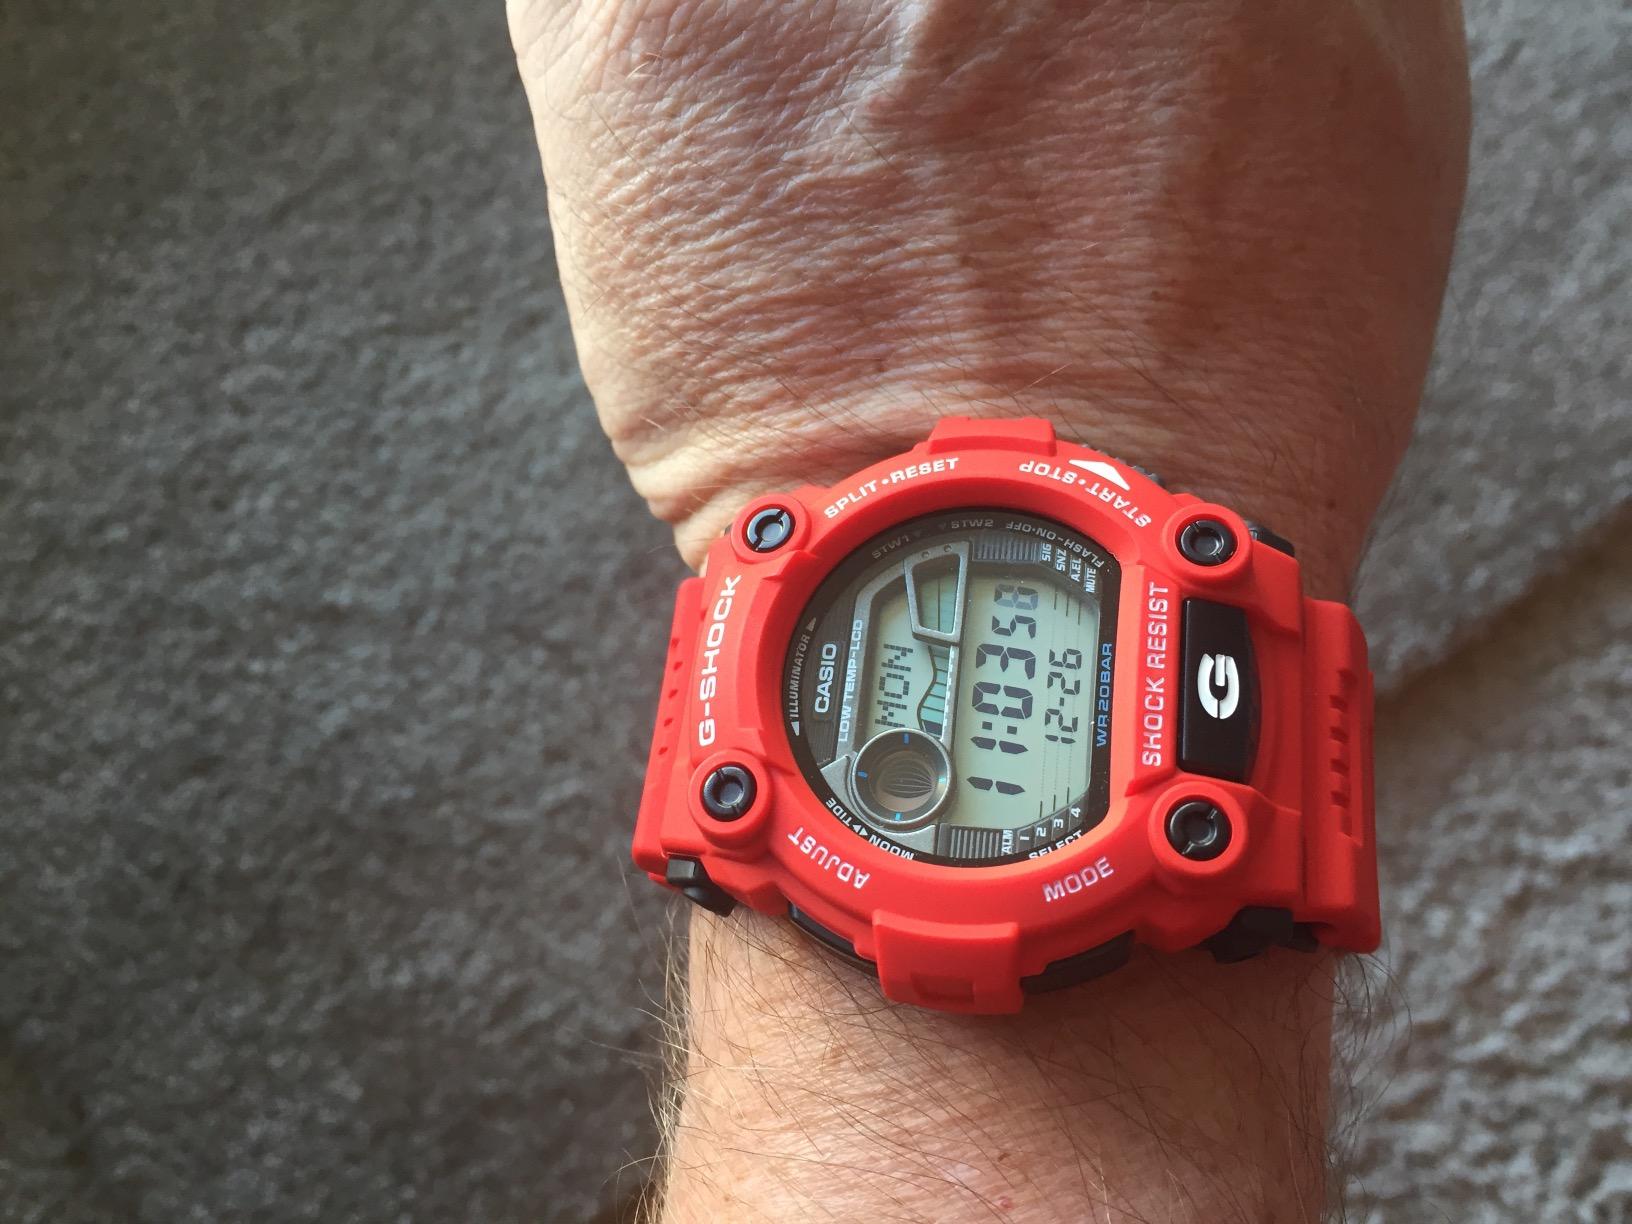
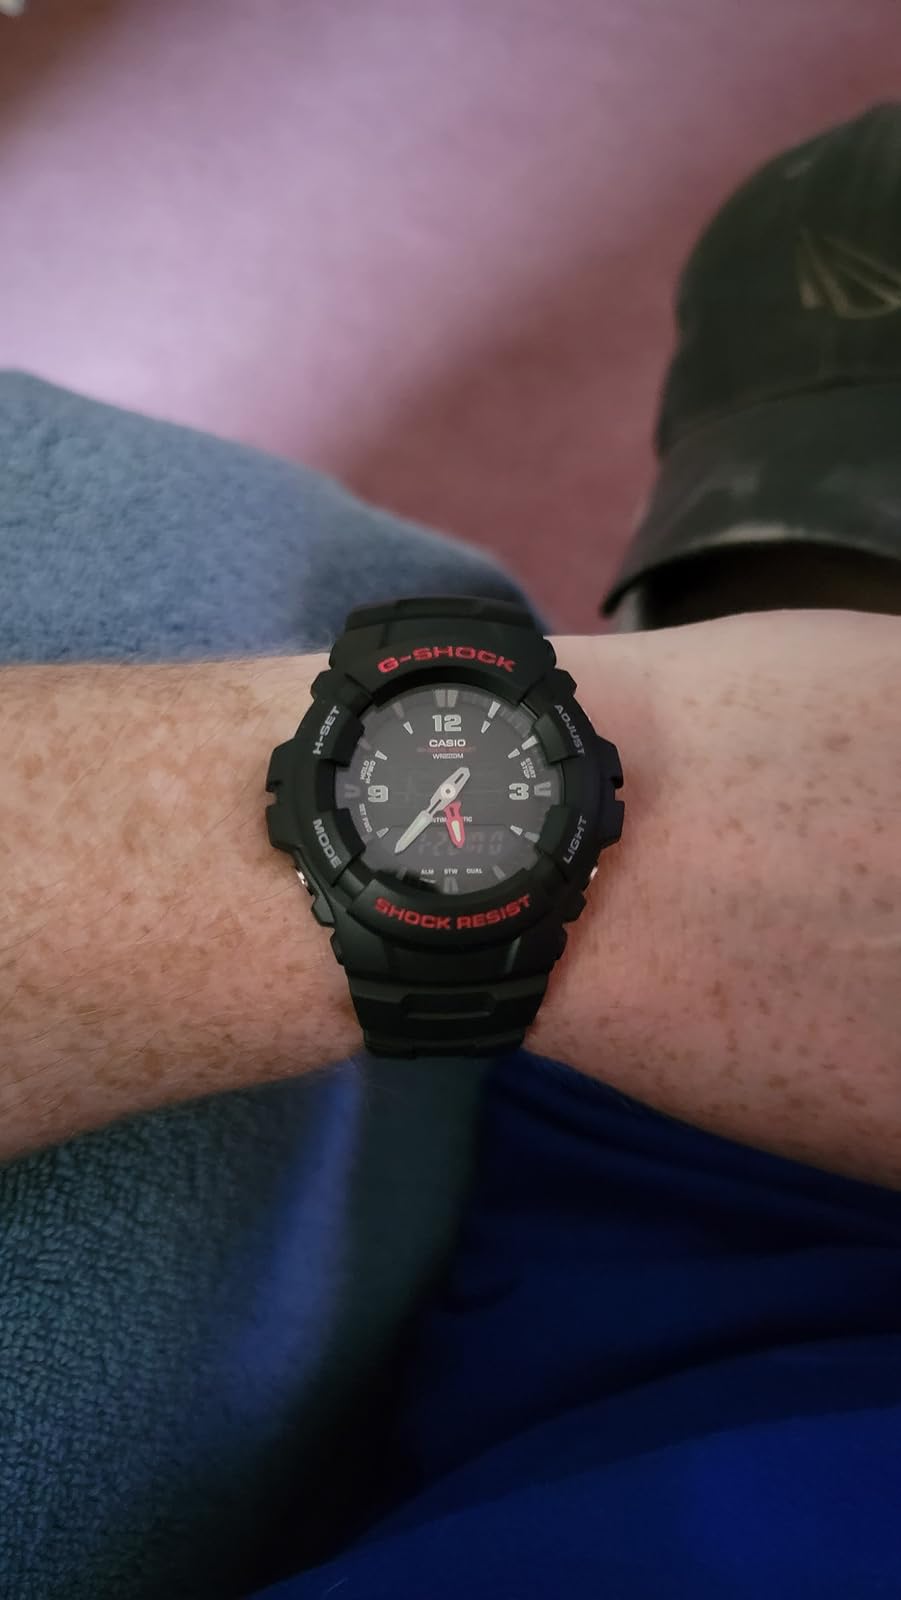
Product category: accessories_watch
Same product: no